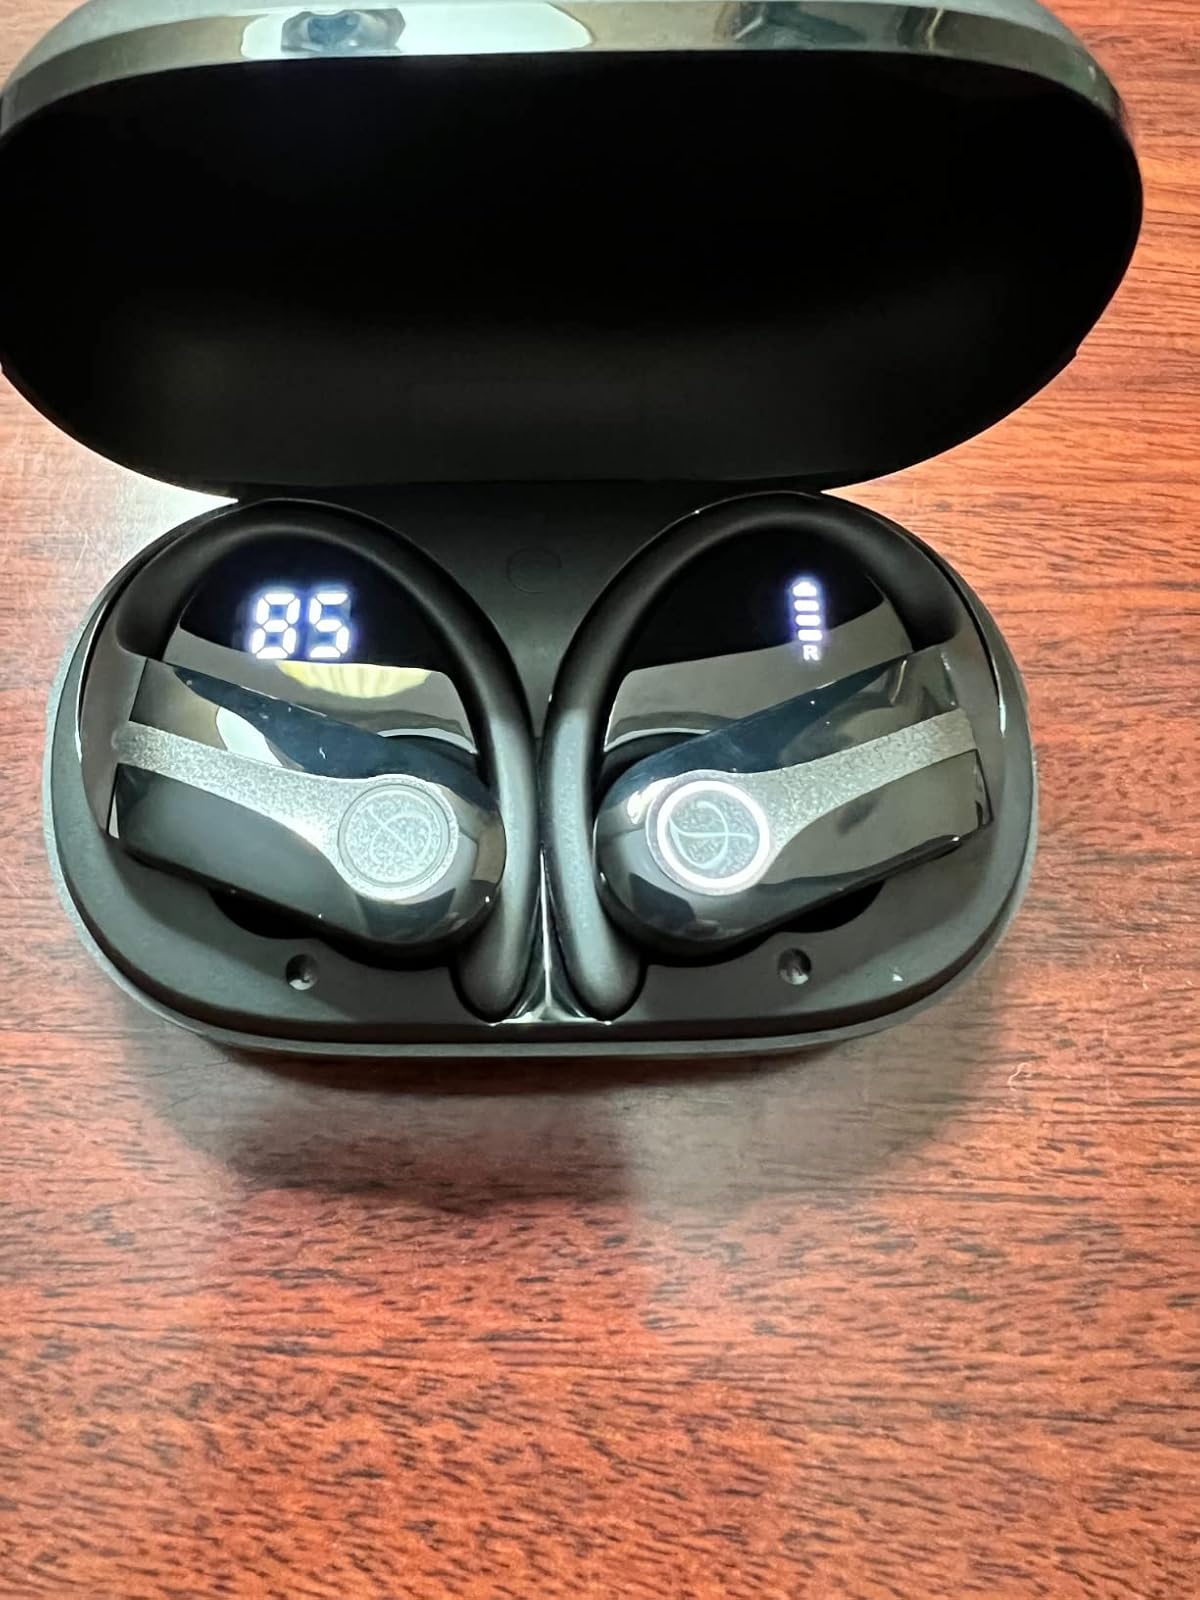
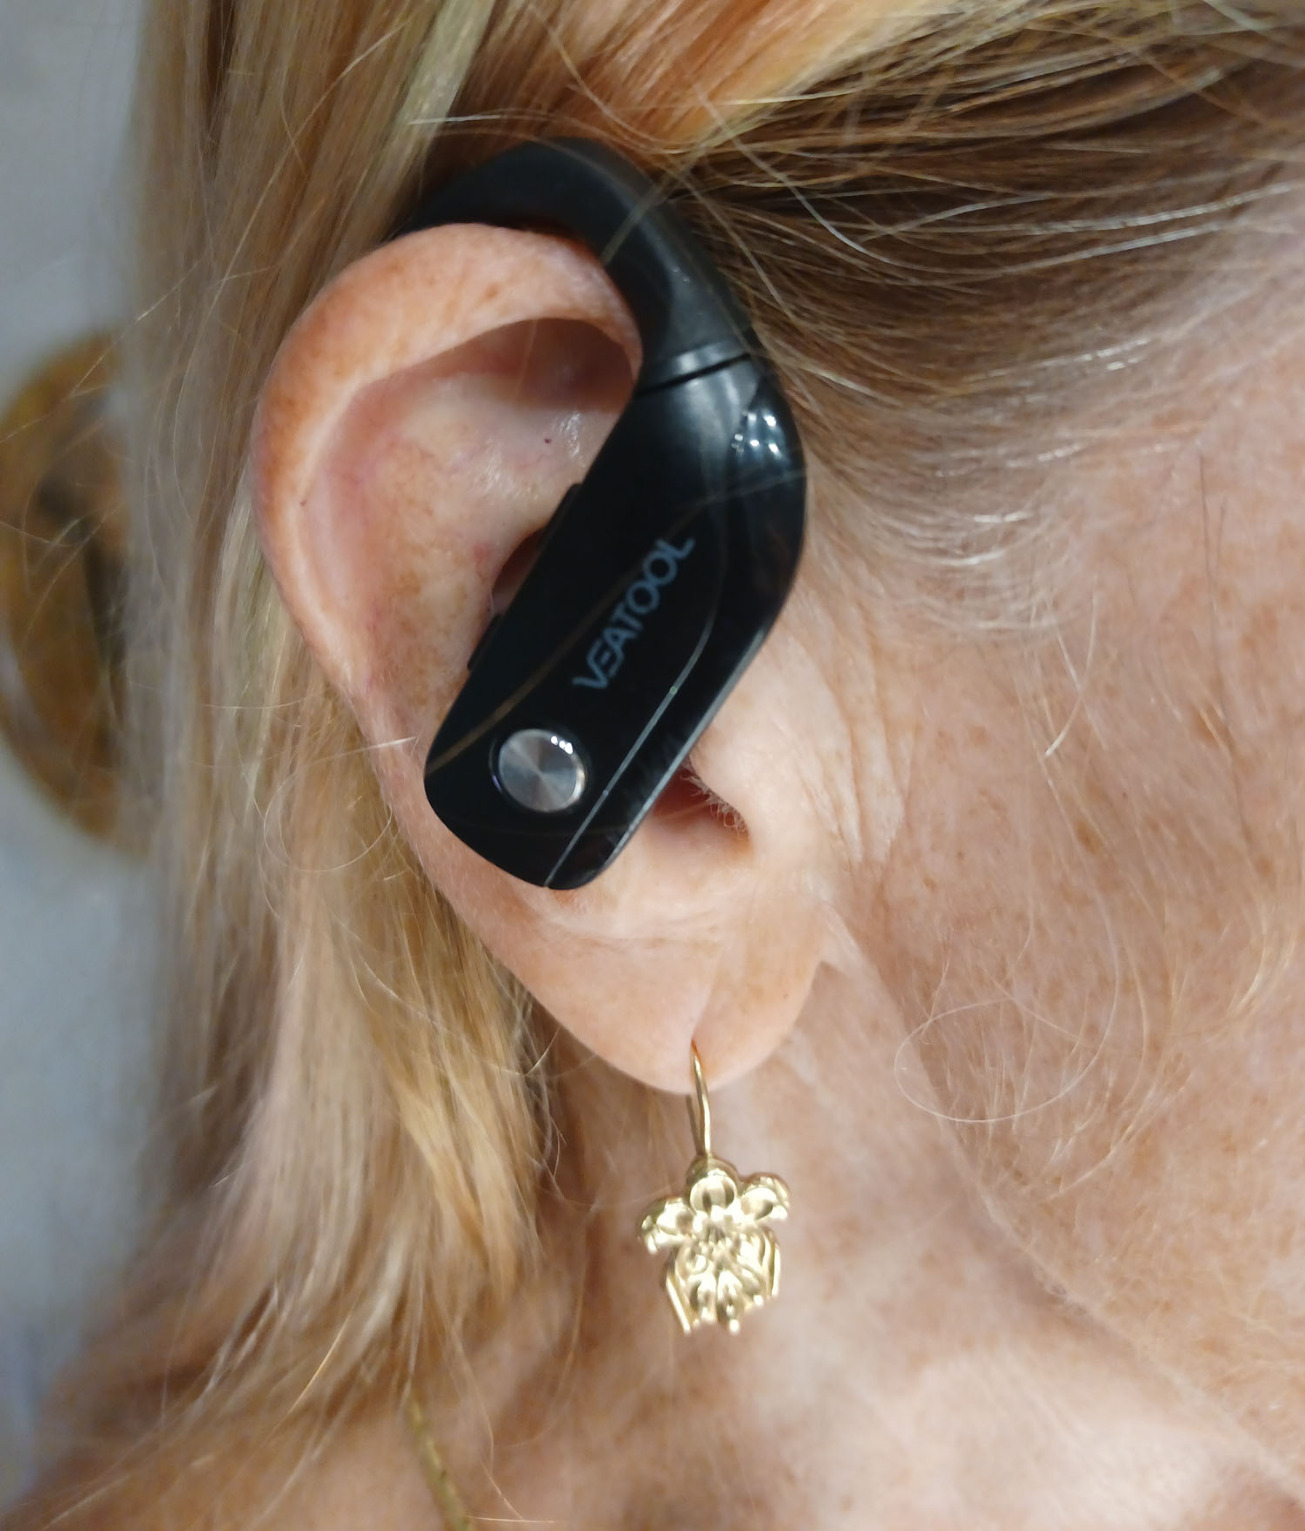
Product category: earbuds
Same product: no